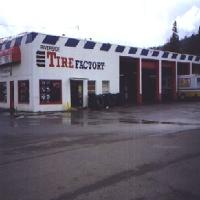
Weather: cloudy or overcast